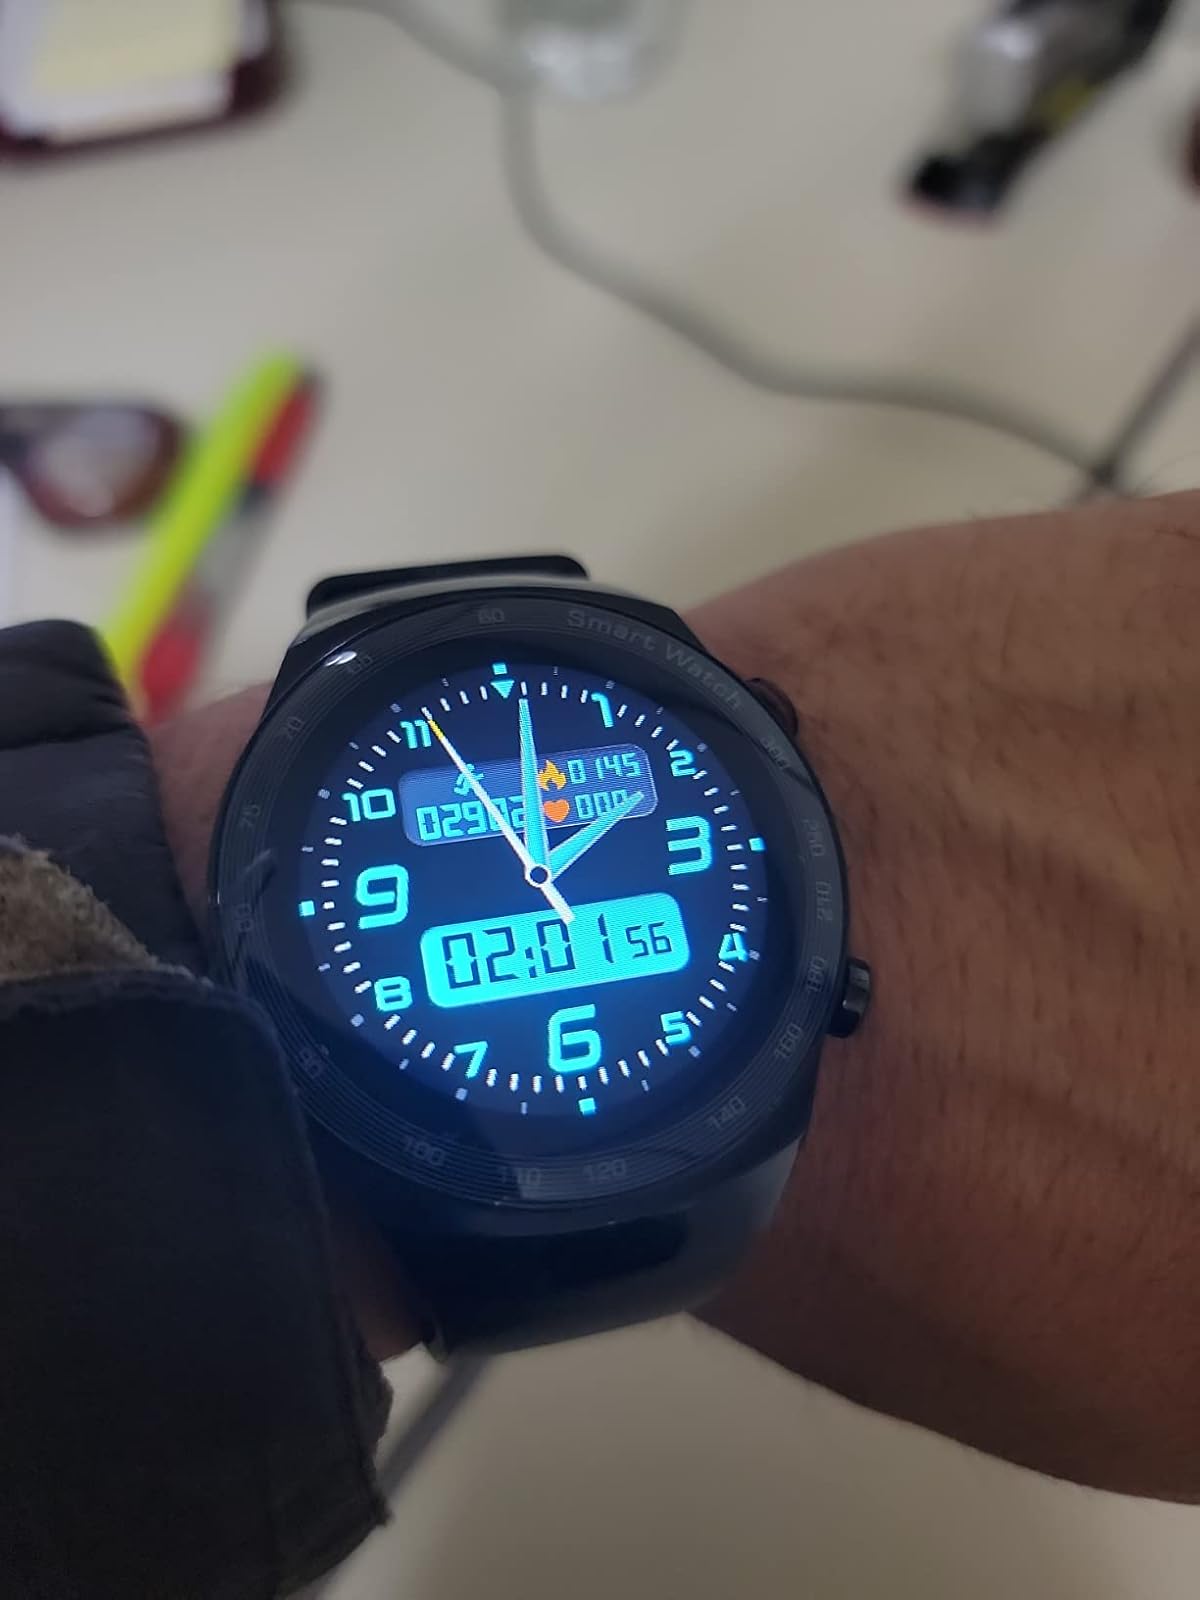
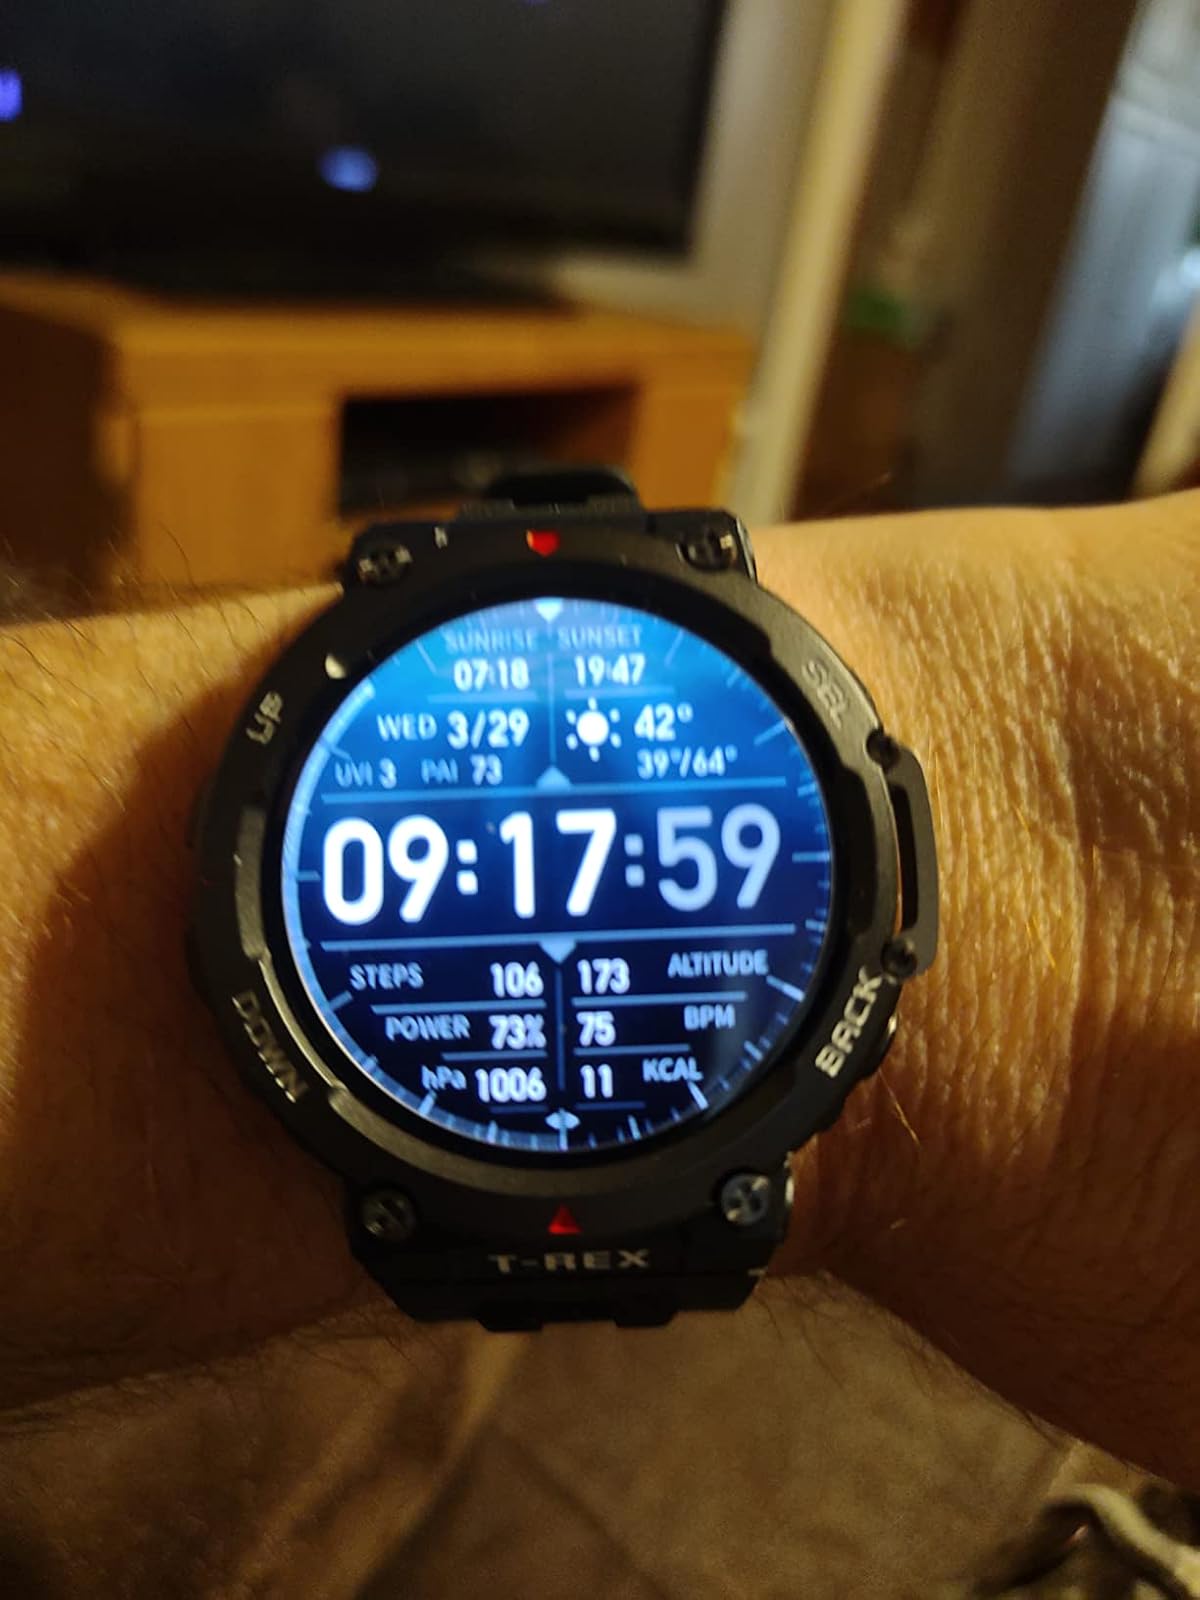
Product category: smartwatch
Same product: no